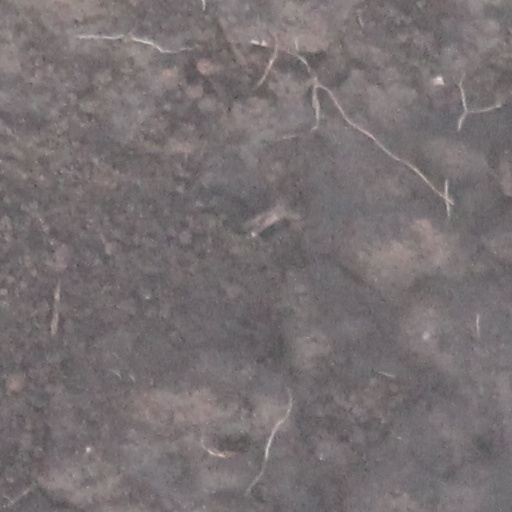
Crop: wheat